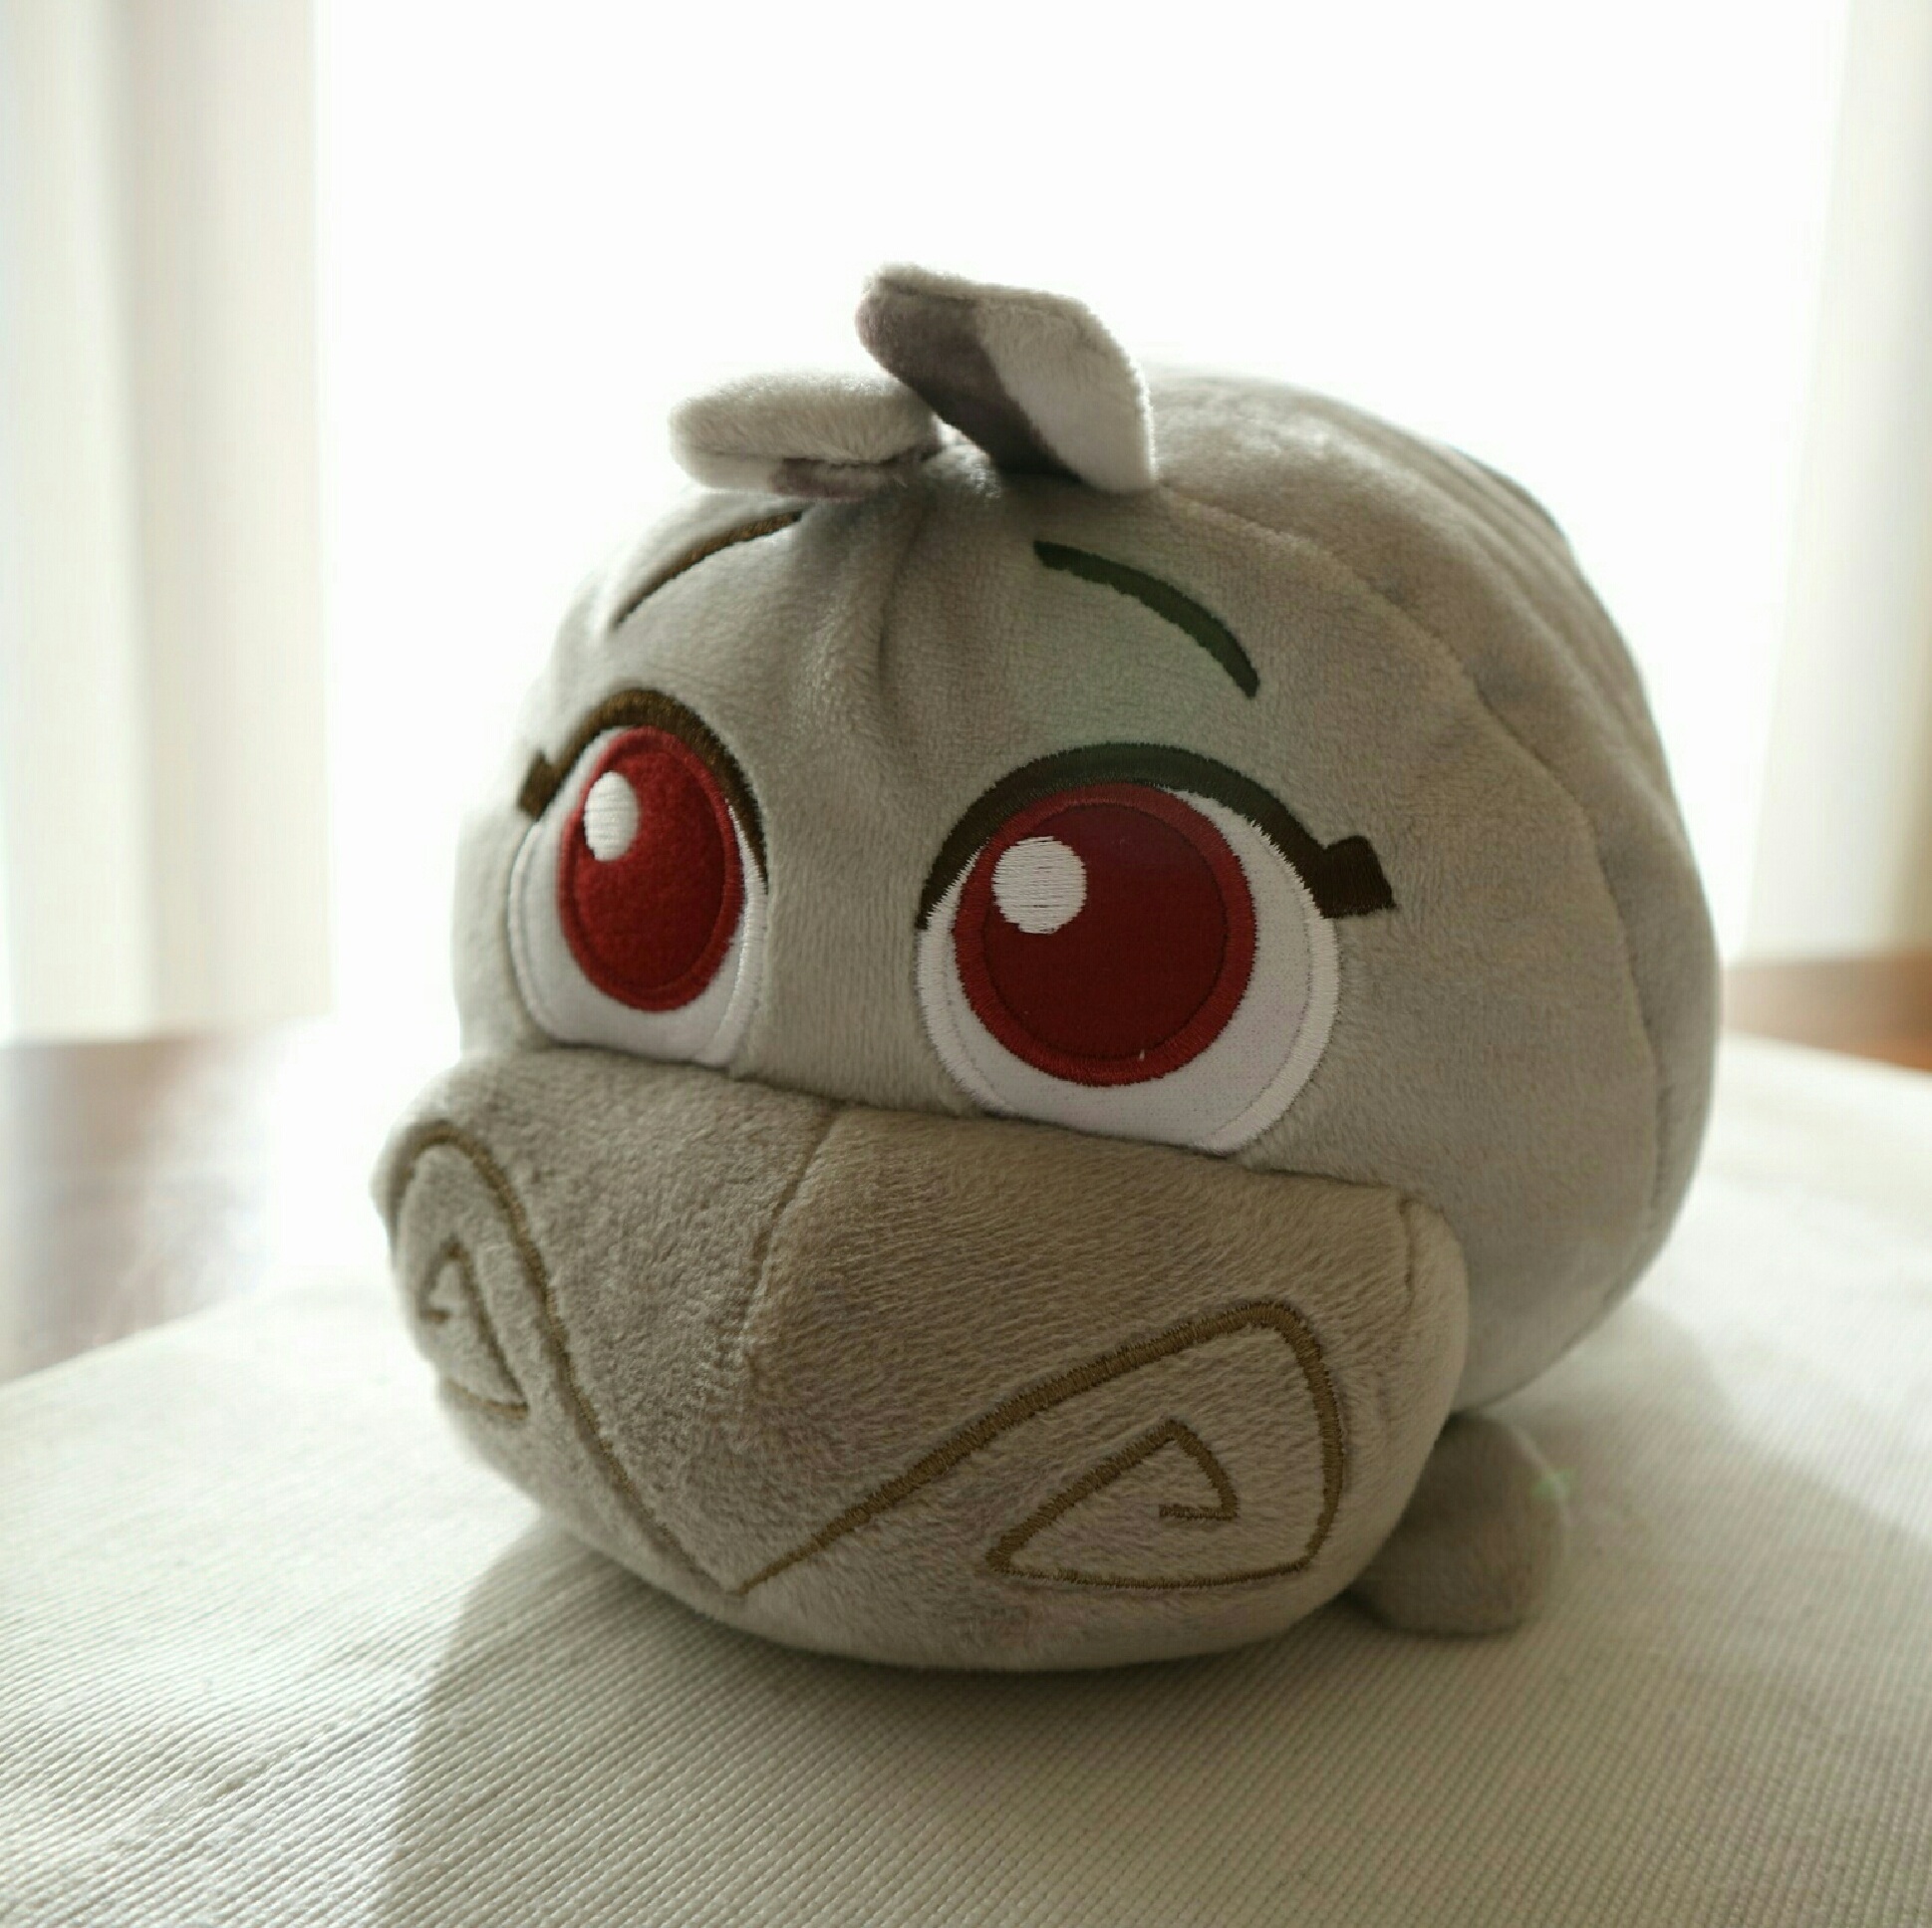
game, furniture, toy, material, textile, kids, children, animals, toys, plush, hippopotamus, stuffed toy